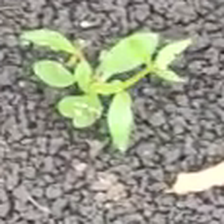
Weed species: Kena_(Commplina_benghalensio)